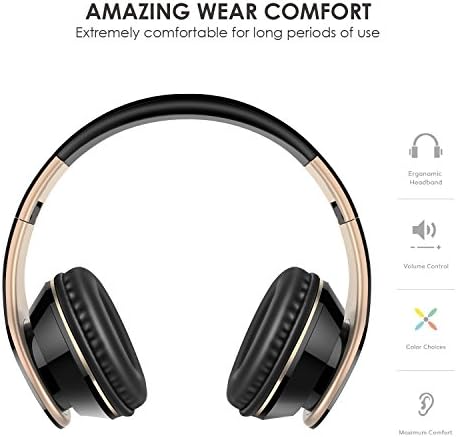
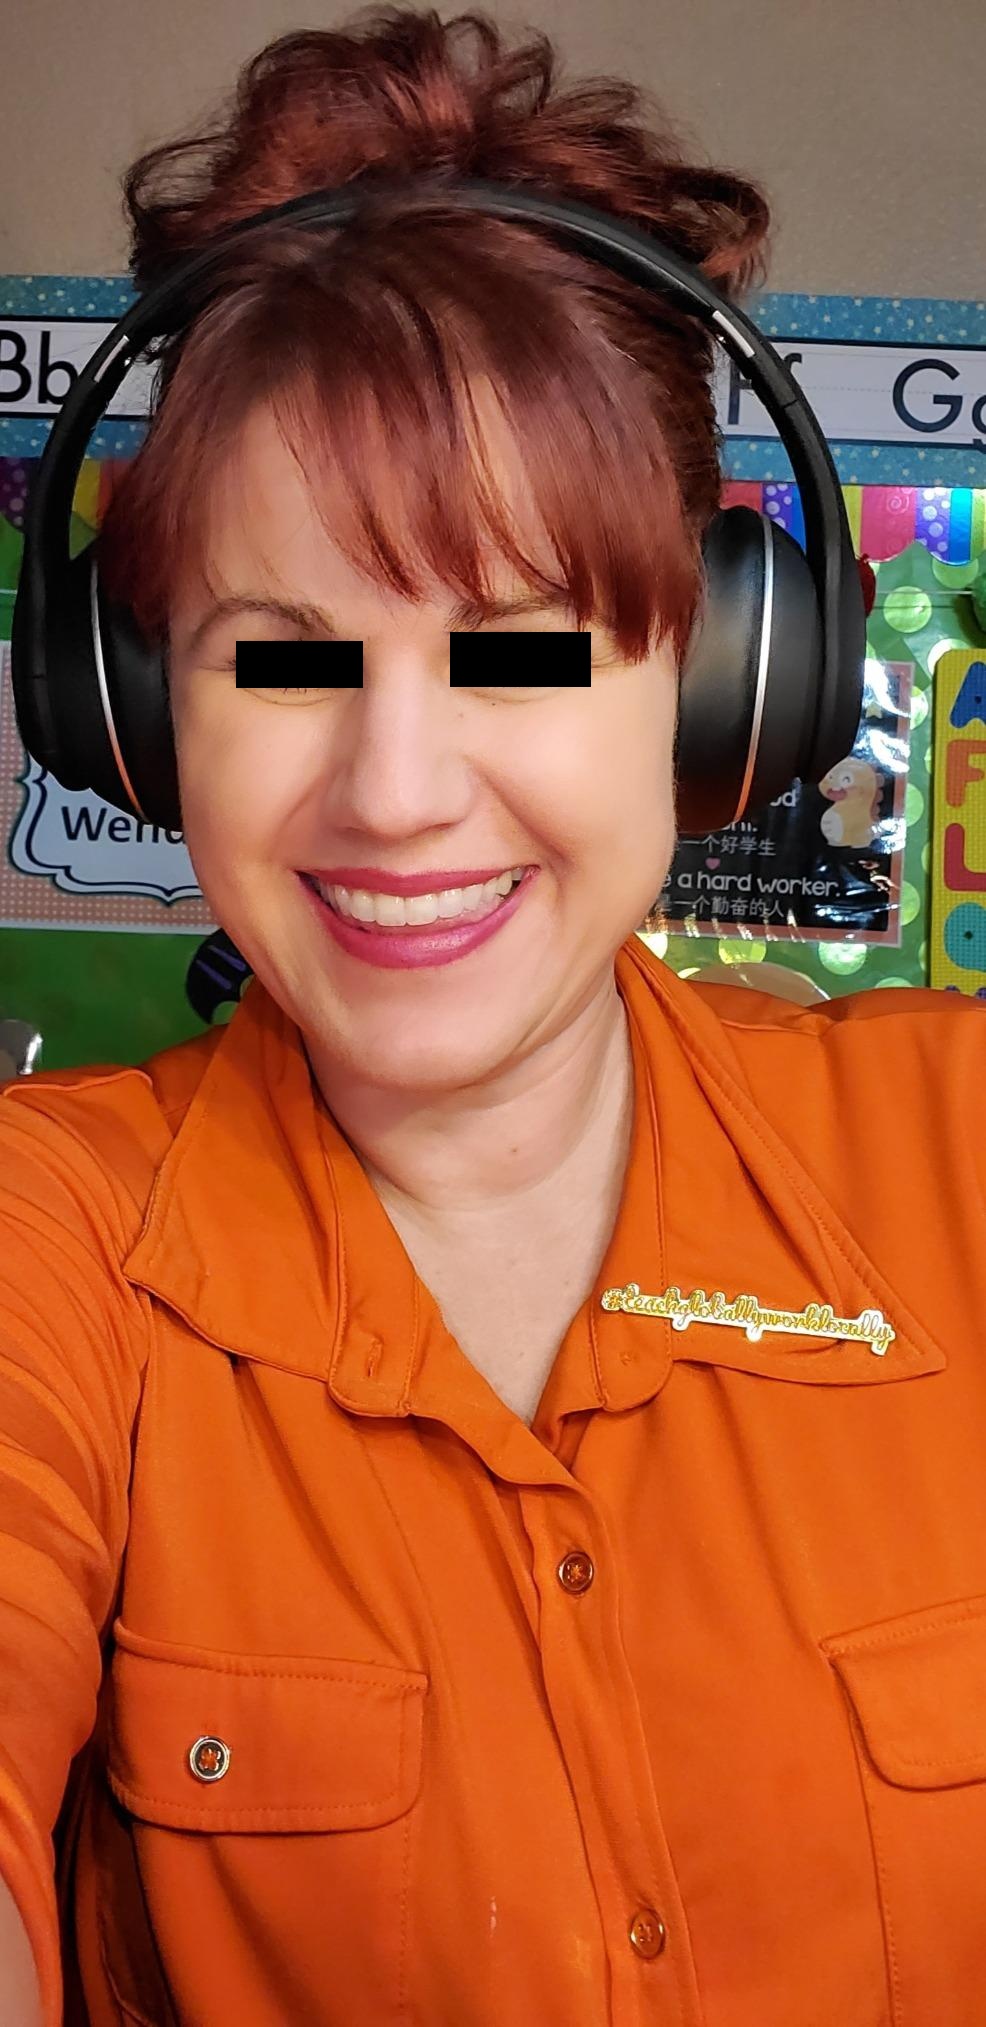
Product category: headphones
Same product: no